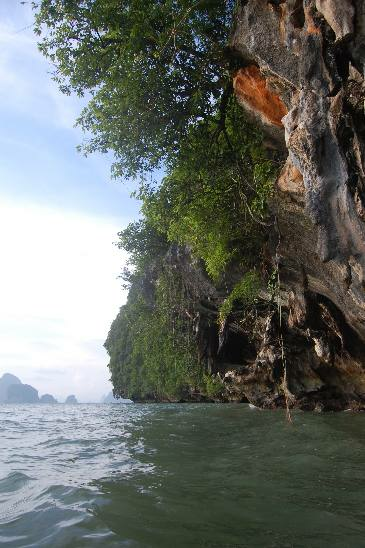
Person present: No